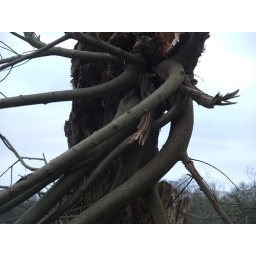
A tree with twisted branches by the lake at Wollaton Park.